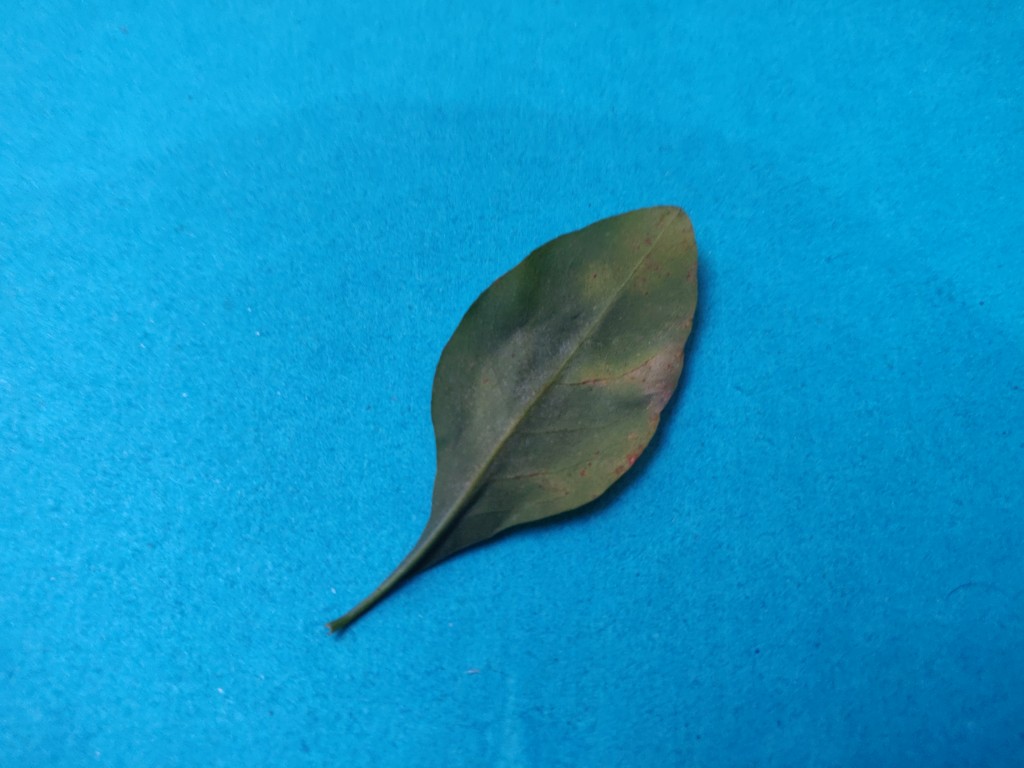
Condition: Unhealthy
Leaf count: single
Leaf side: back